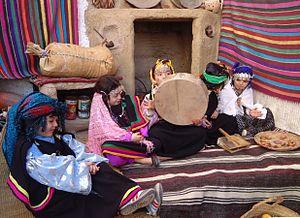
Des petite filles habillé en tenues traditionnelles Chaoui, lors de la fête du printemps
Menaa est une commune de la wilaya de Batna en Algérie dans les Aurès, elle est située à 77 km au sud-ouest de Batna et à 58 km au nord-est de Biskra. La commune est essentiellement composée de l'agglomération chef-lieu Menaa avec les agglomérations secondaires de Nara, Chelma et Brayed.